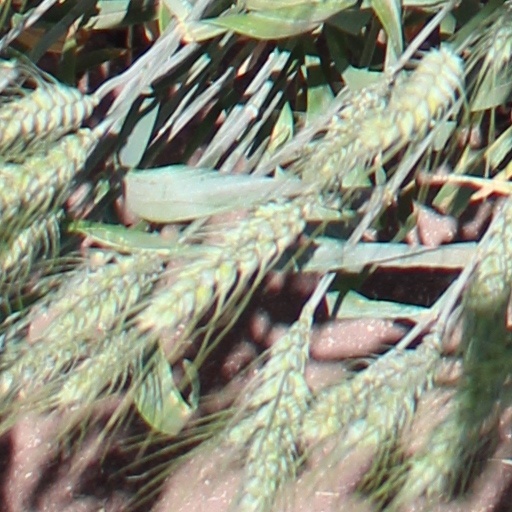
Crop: wheat